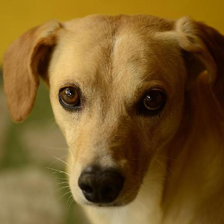
Label: animals